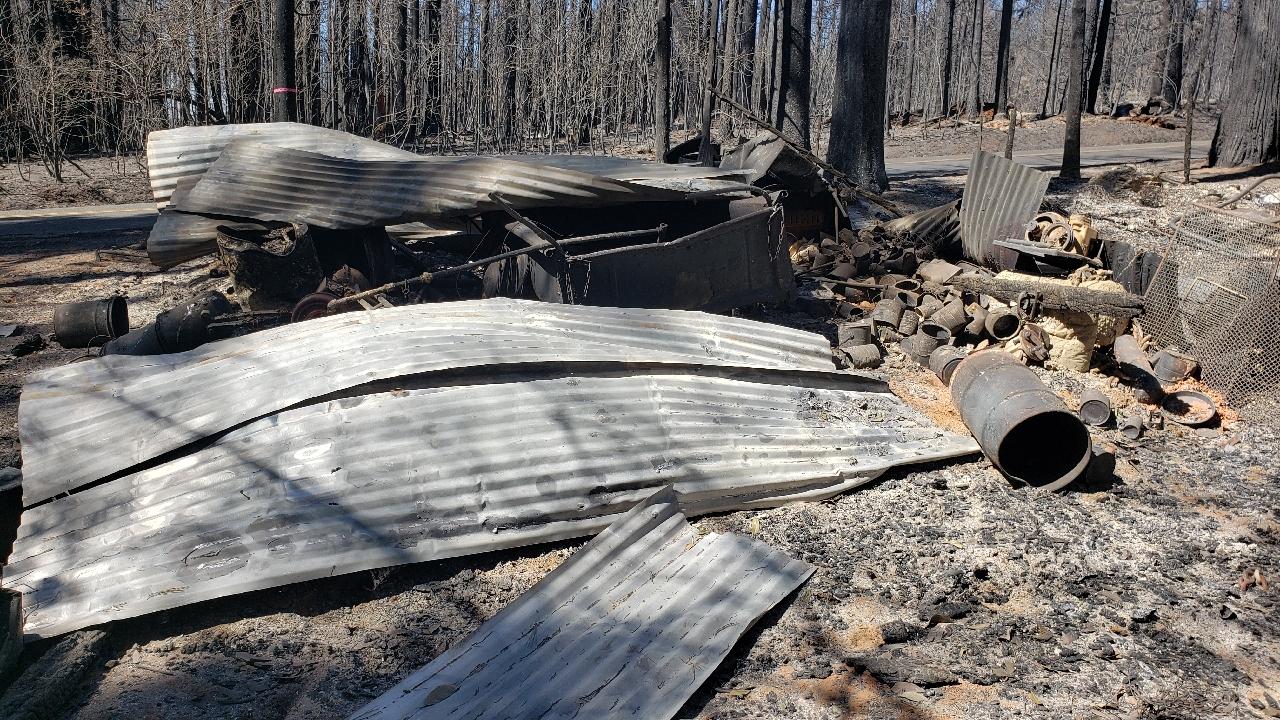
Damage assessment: destroyed